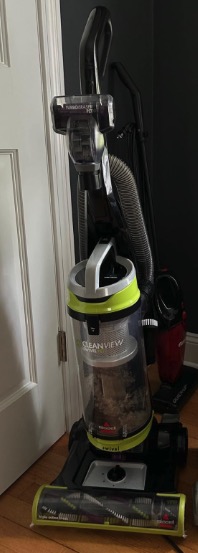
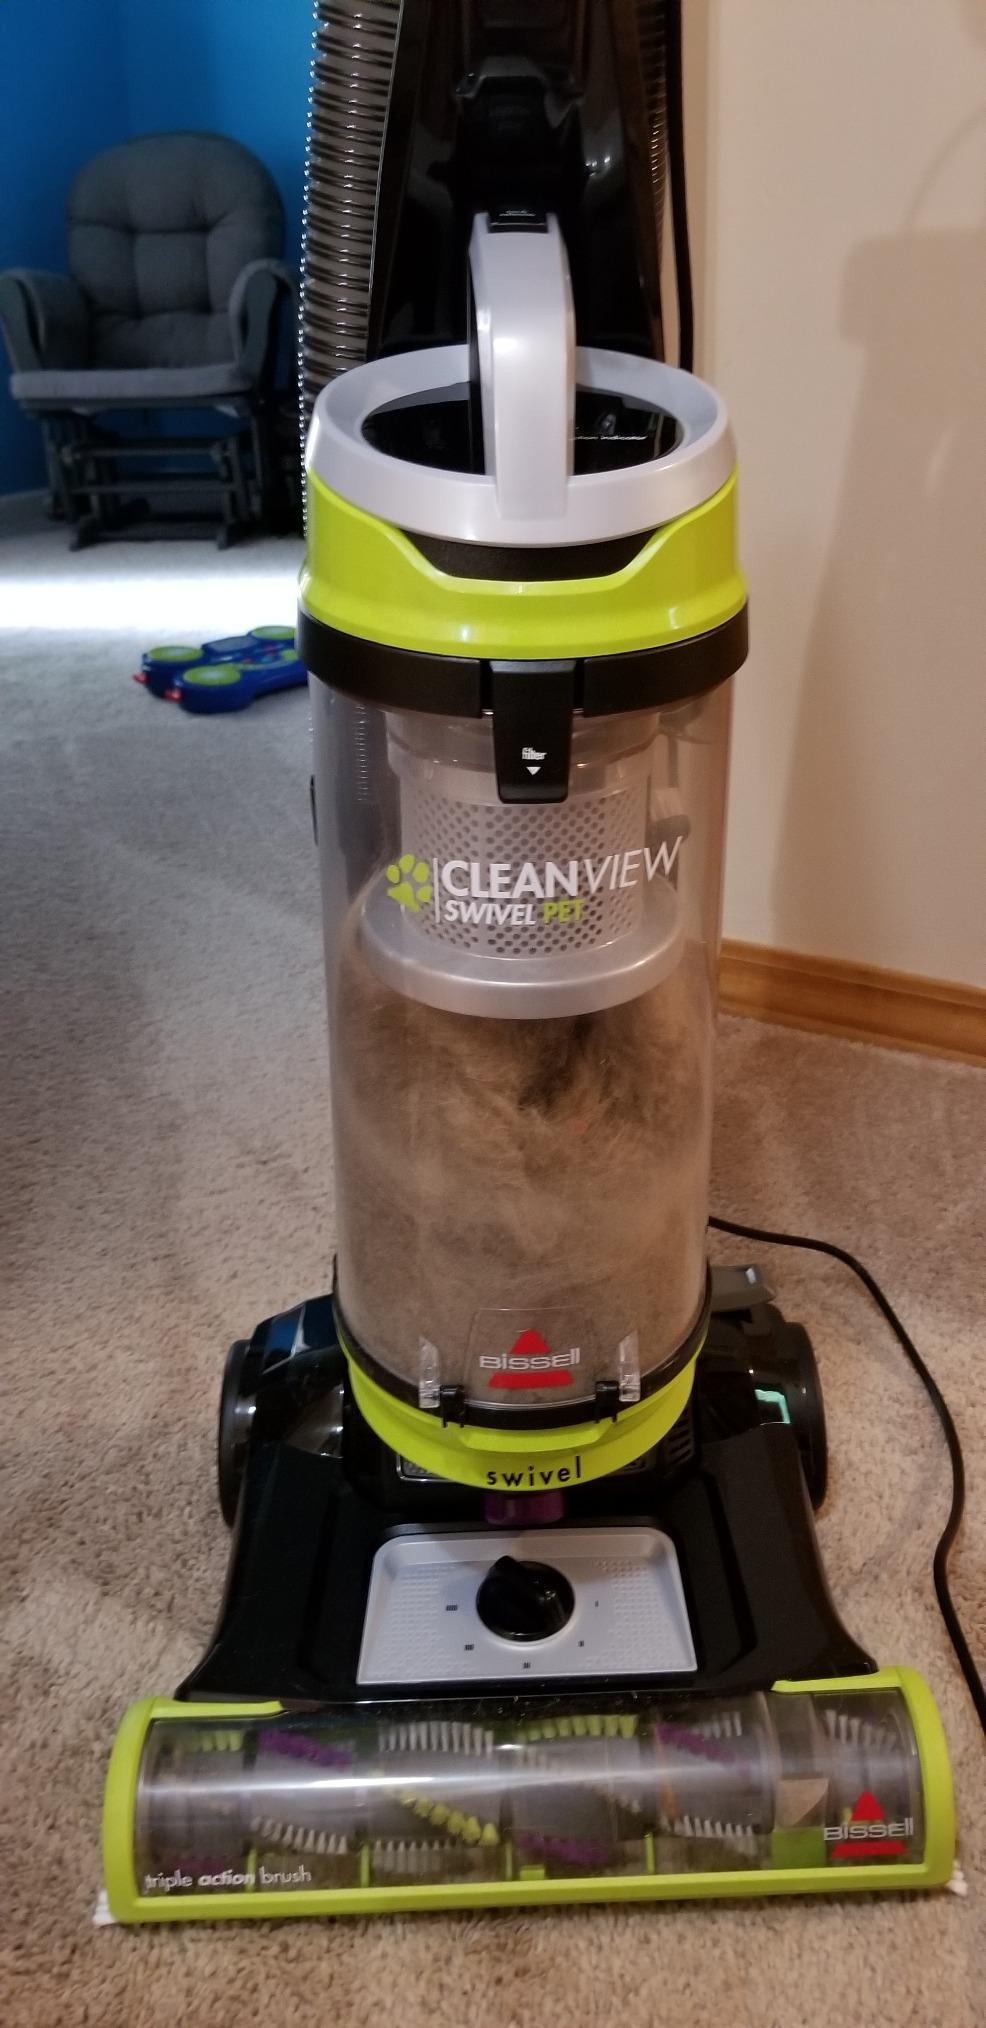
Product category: items_vacuum
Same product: yes